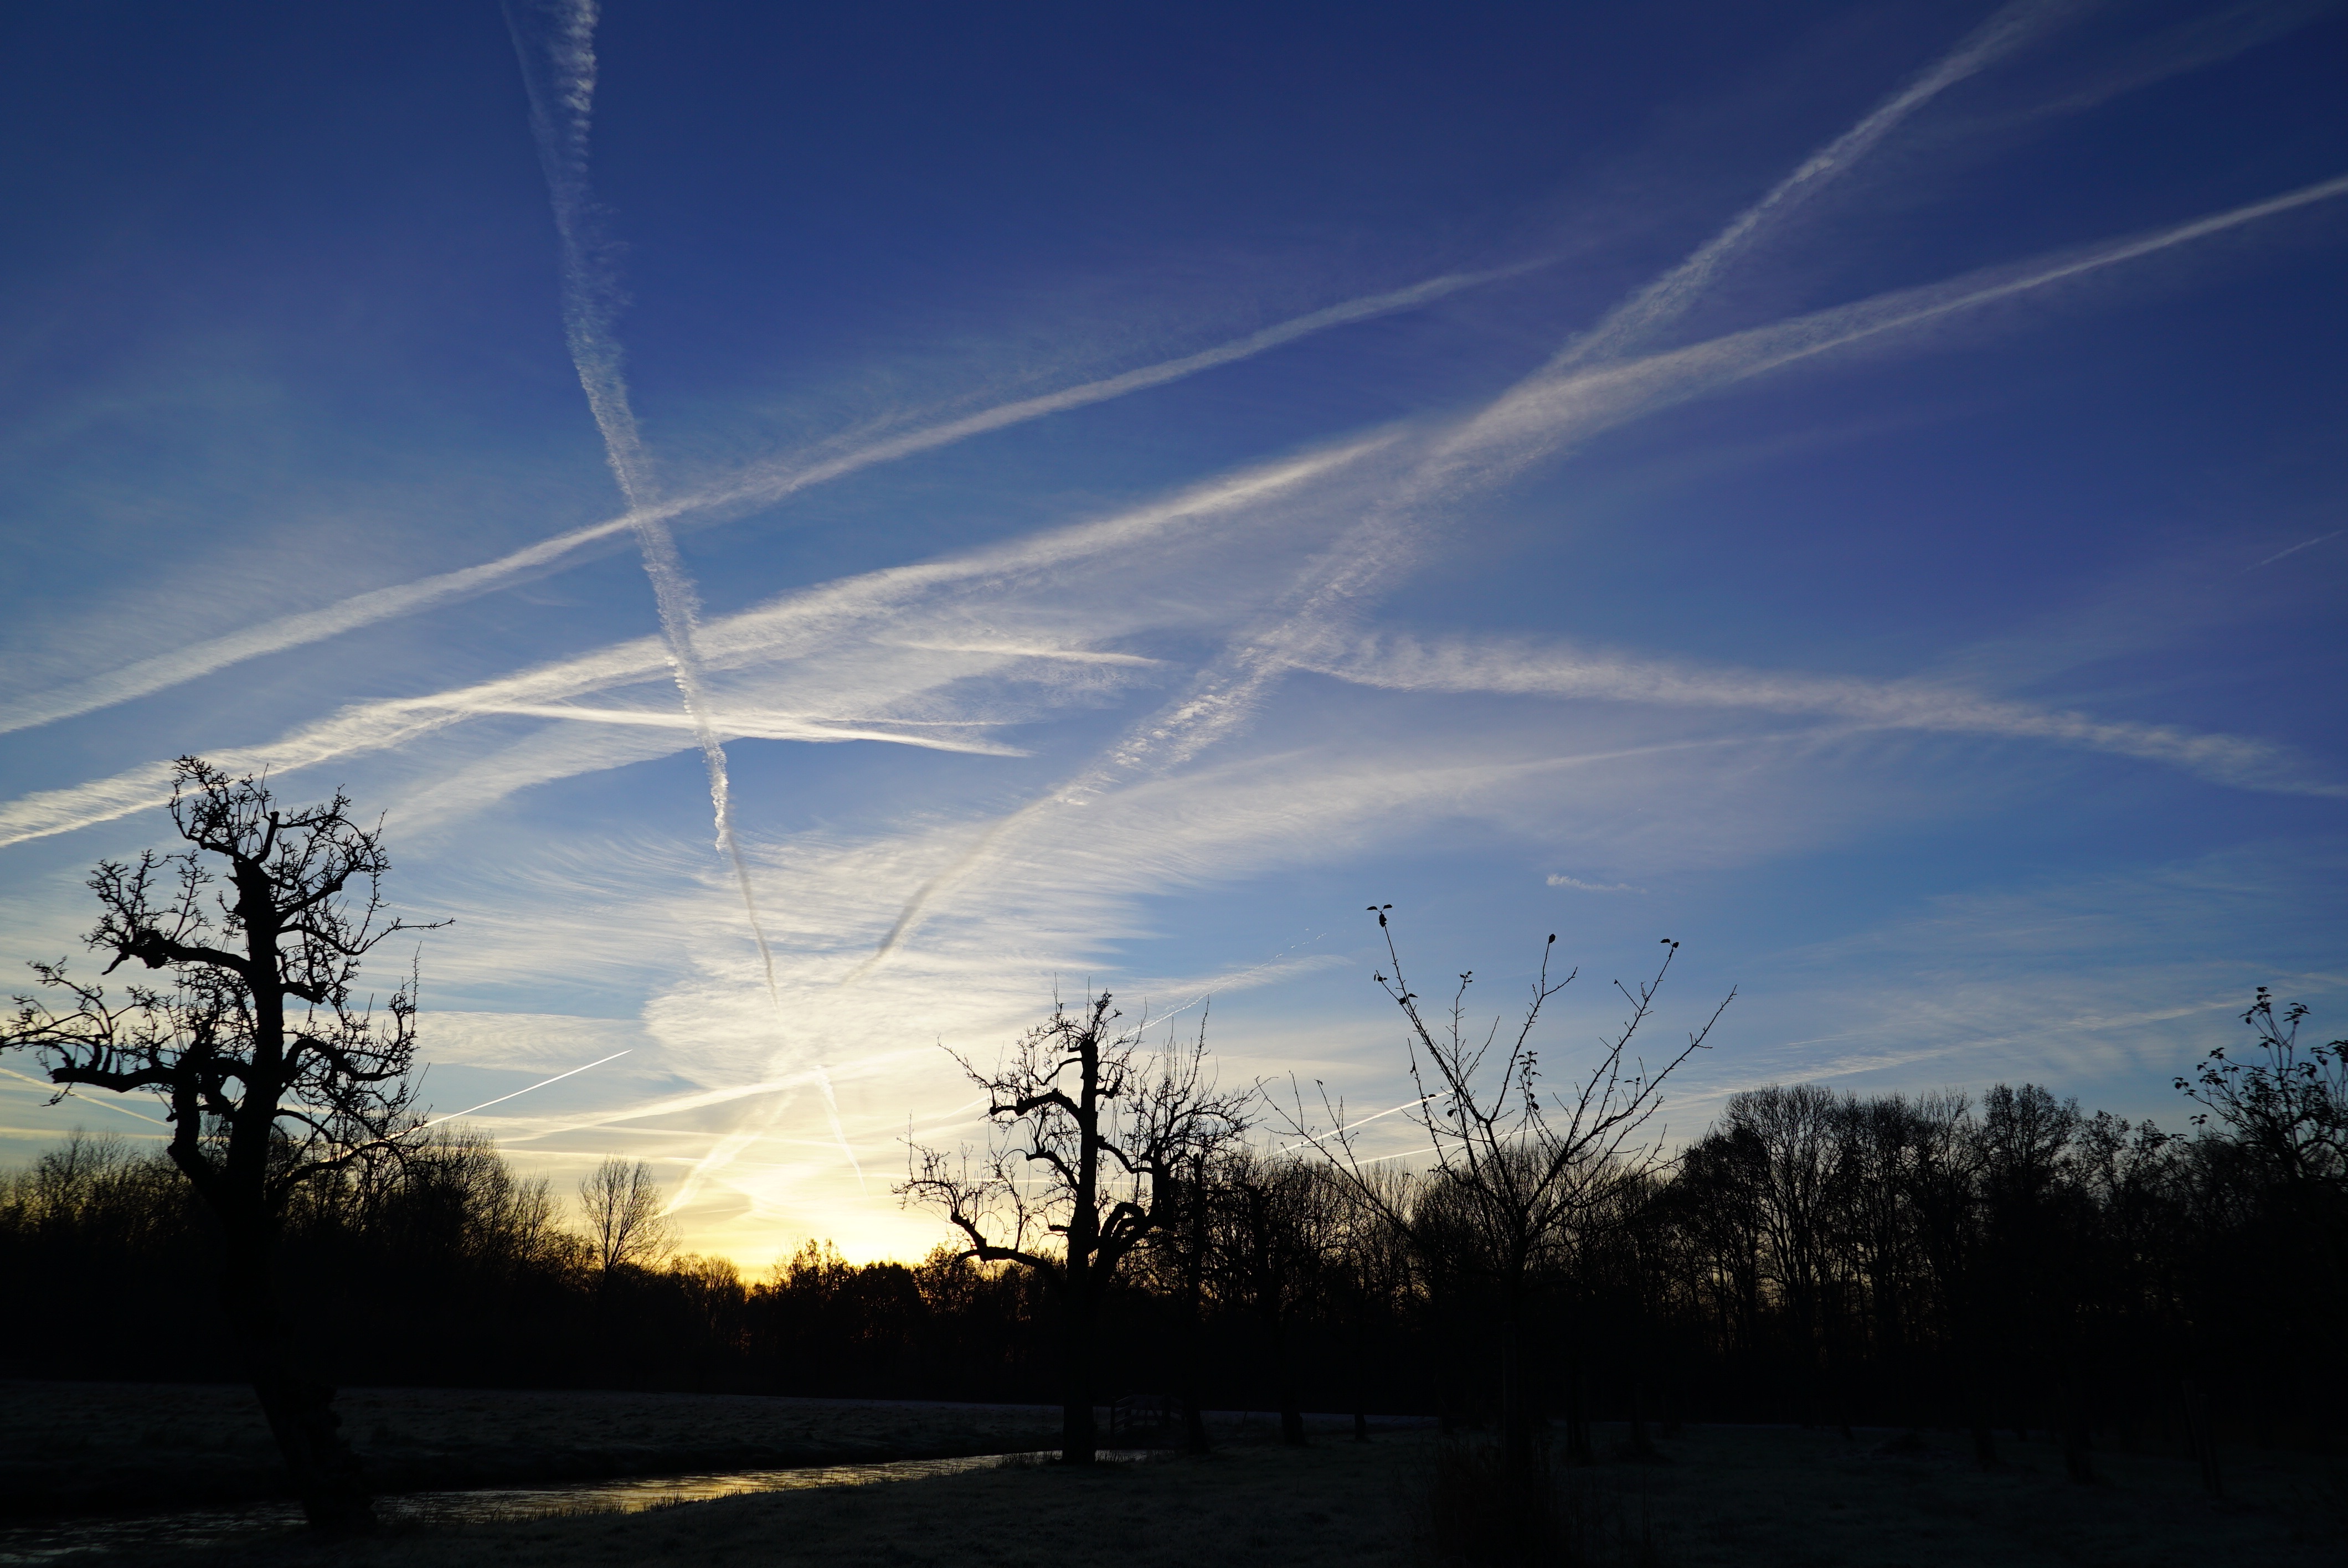
horizon, light, cloud, sky, sun, sunrise, sunset, sunlight, morning, dawn, atmosphere, dusk, evening, meteorological phenomenon